Stockton Racecourse

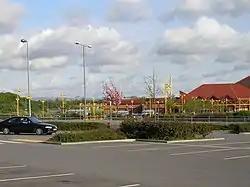
Teesside Park retail complex, built on the site of the old Stockton Racecourse

Stockton Racecourse (September 1855 - 16 June 1981), also known as Teesside Park, was a British horse racing venue near Thornaby-on-Tees in the North Riding of Yorkshire England, once considered "the finest in the north".